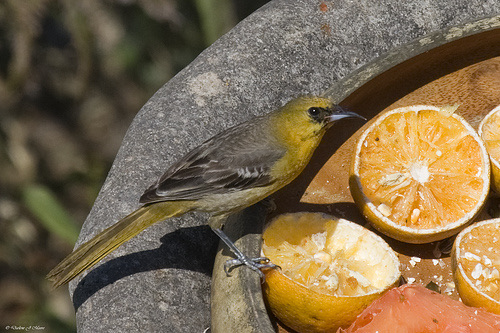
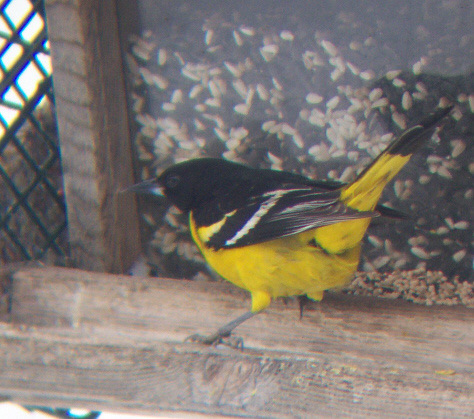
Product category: misc
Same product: yes